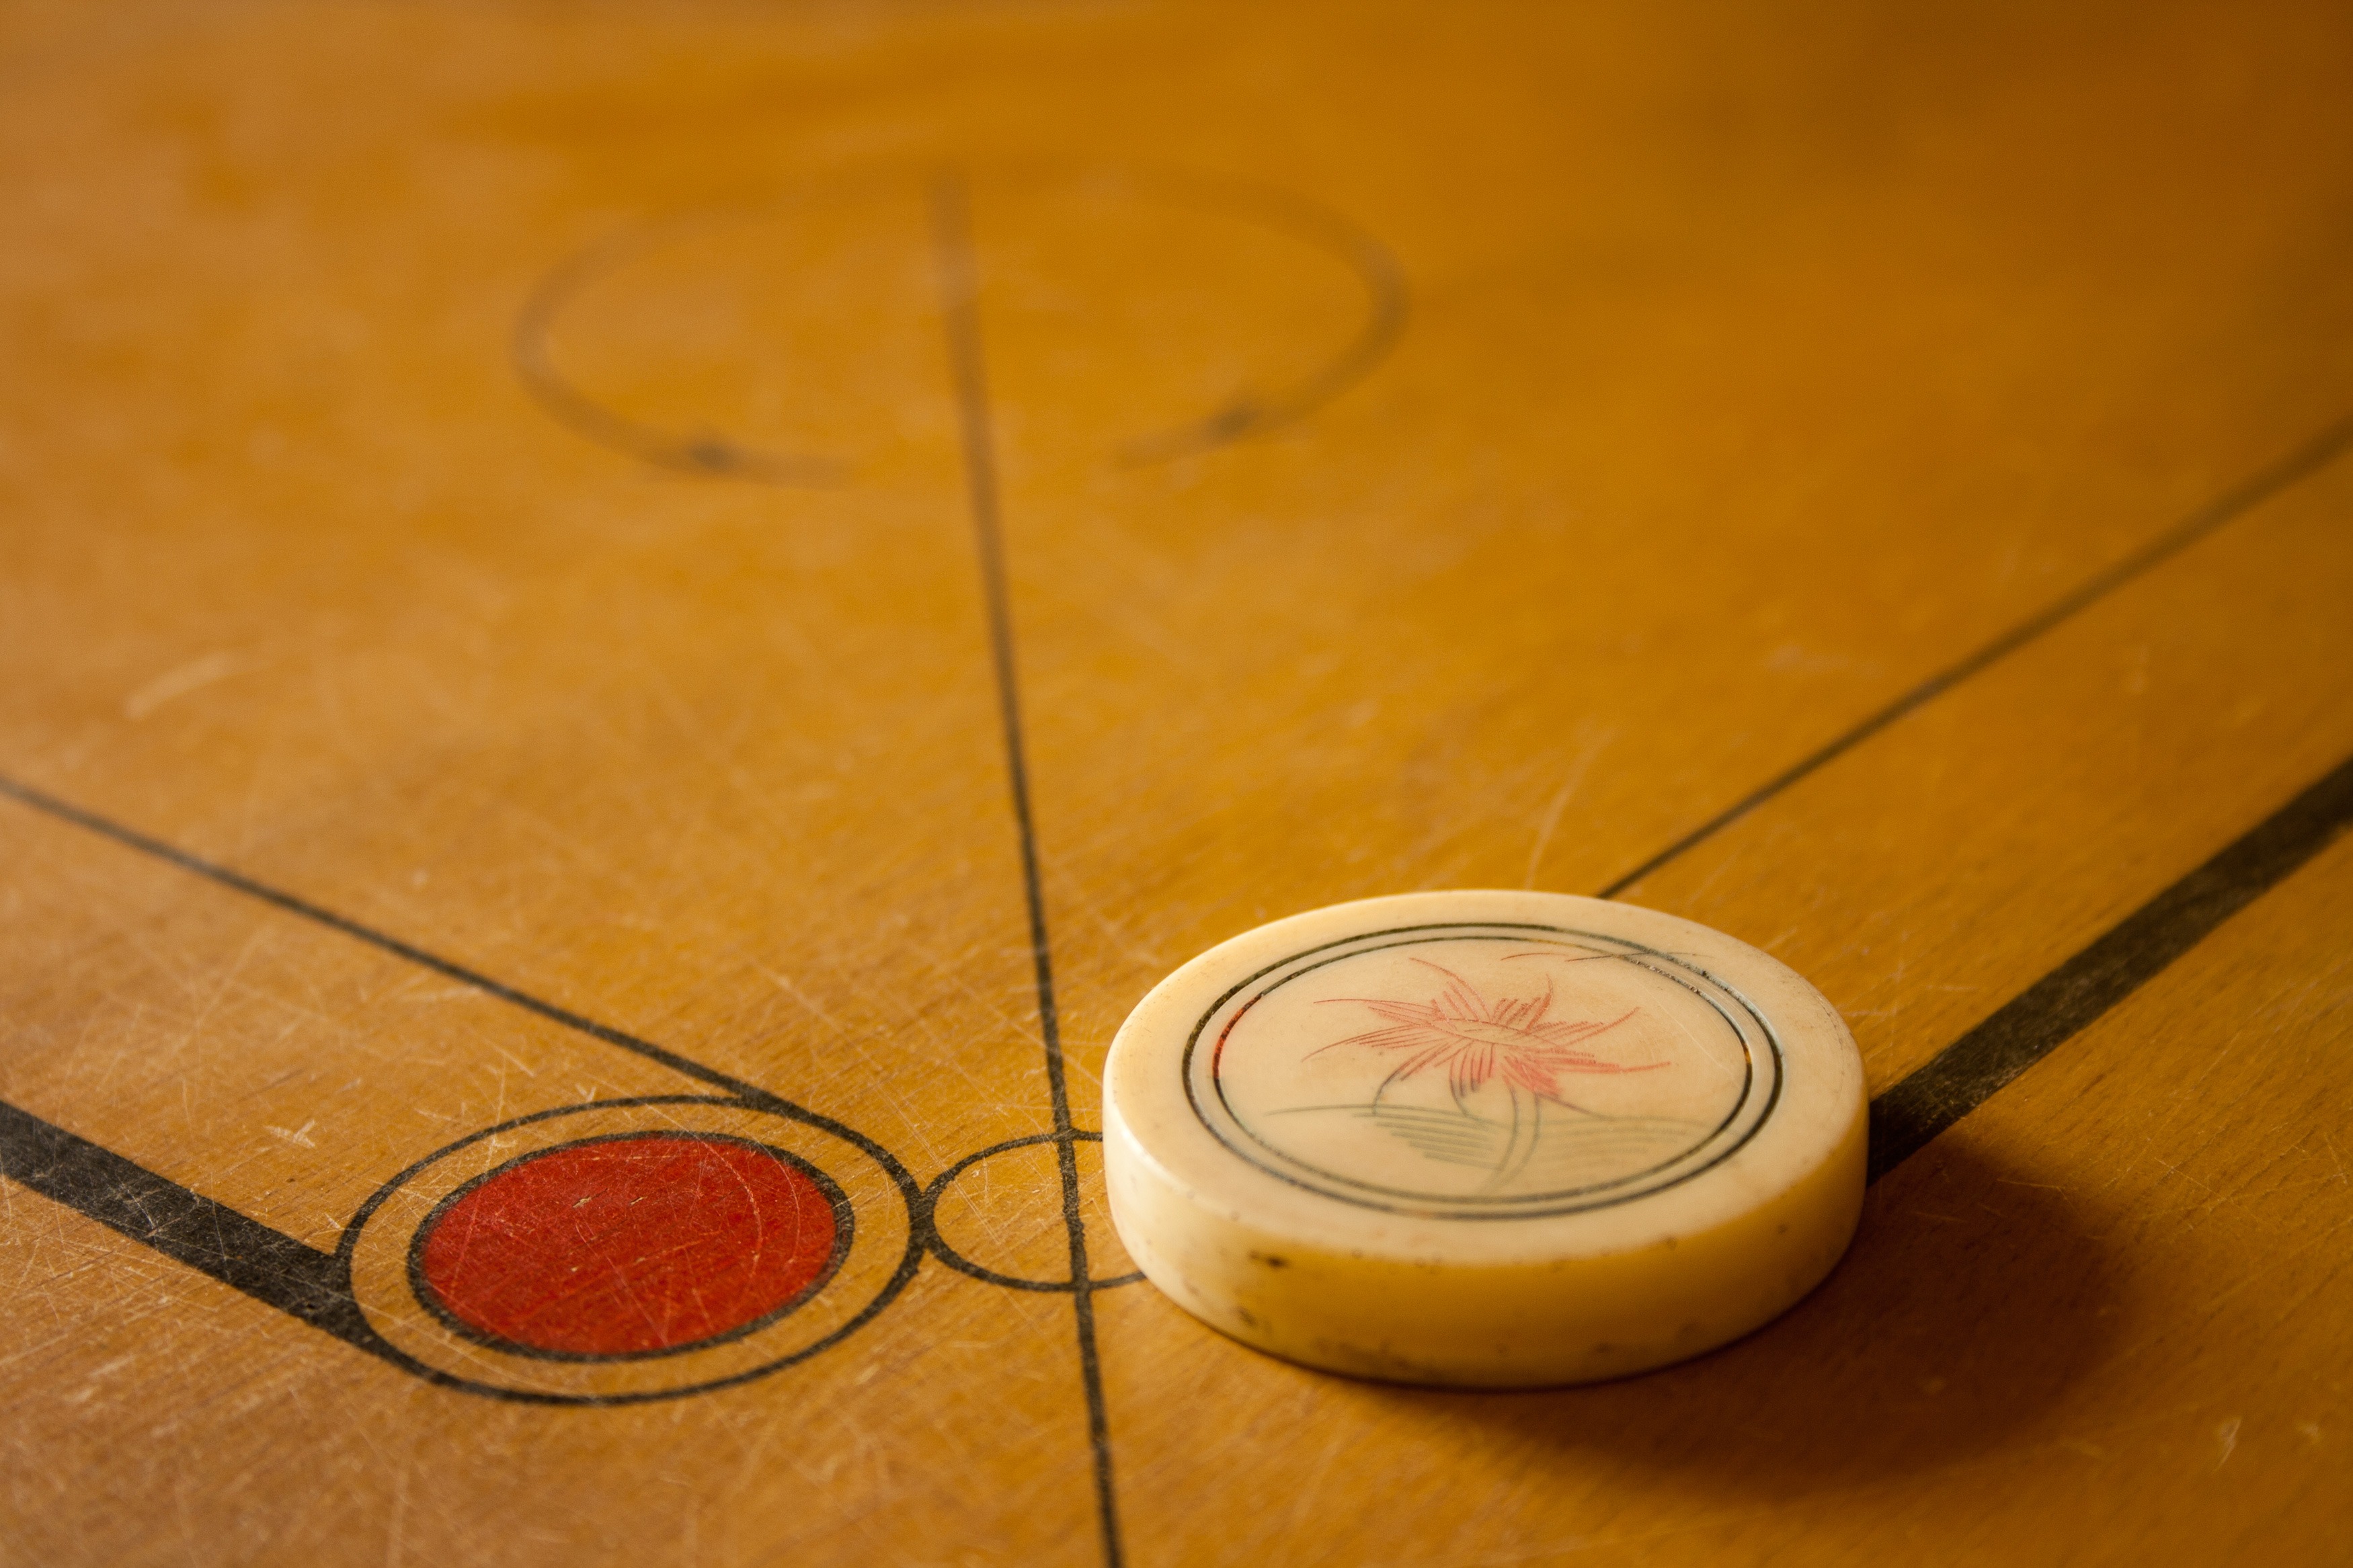
board, wood, white, play, yellow, lighting, circle, games, shape, indoor games and sports, carrom, striker